Khyber Pakhtunkhwa clothing

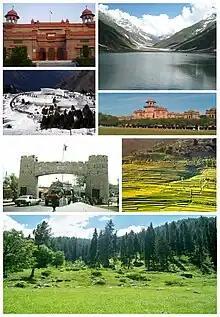
Khyber Pakhtunkhwa-Montage

The traditional clothing and accessories worn in Khyber Pakhtunkhwa varies according to the area of the region. The following outfits are generally worn in the area, starting to north to south: